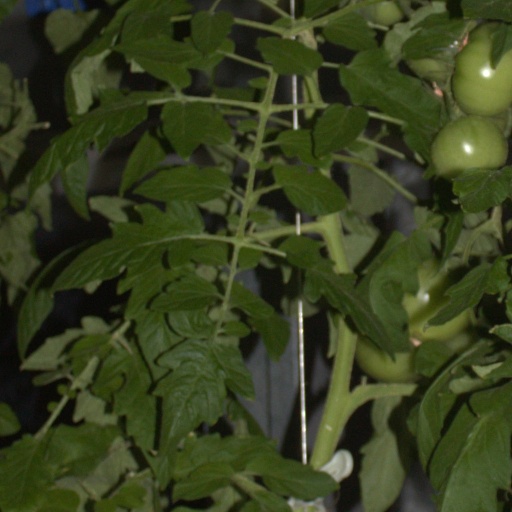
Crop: tomato